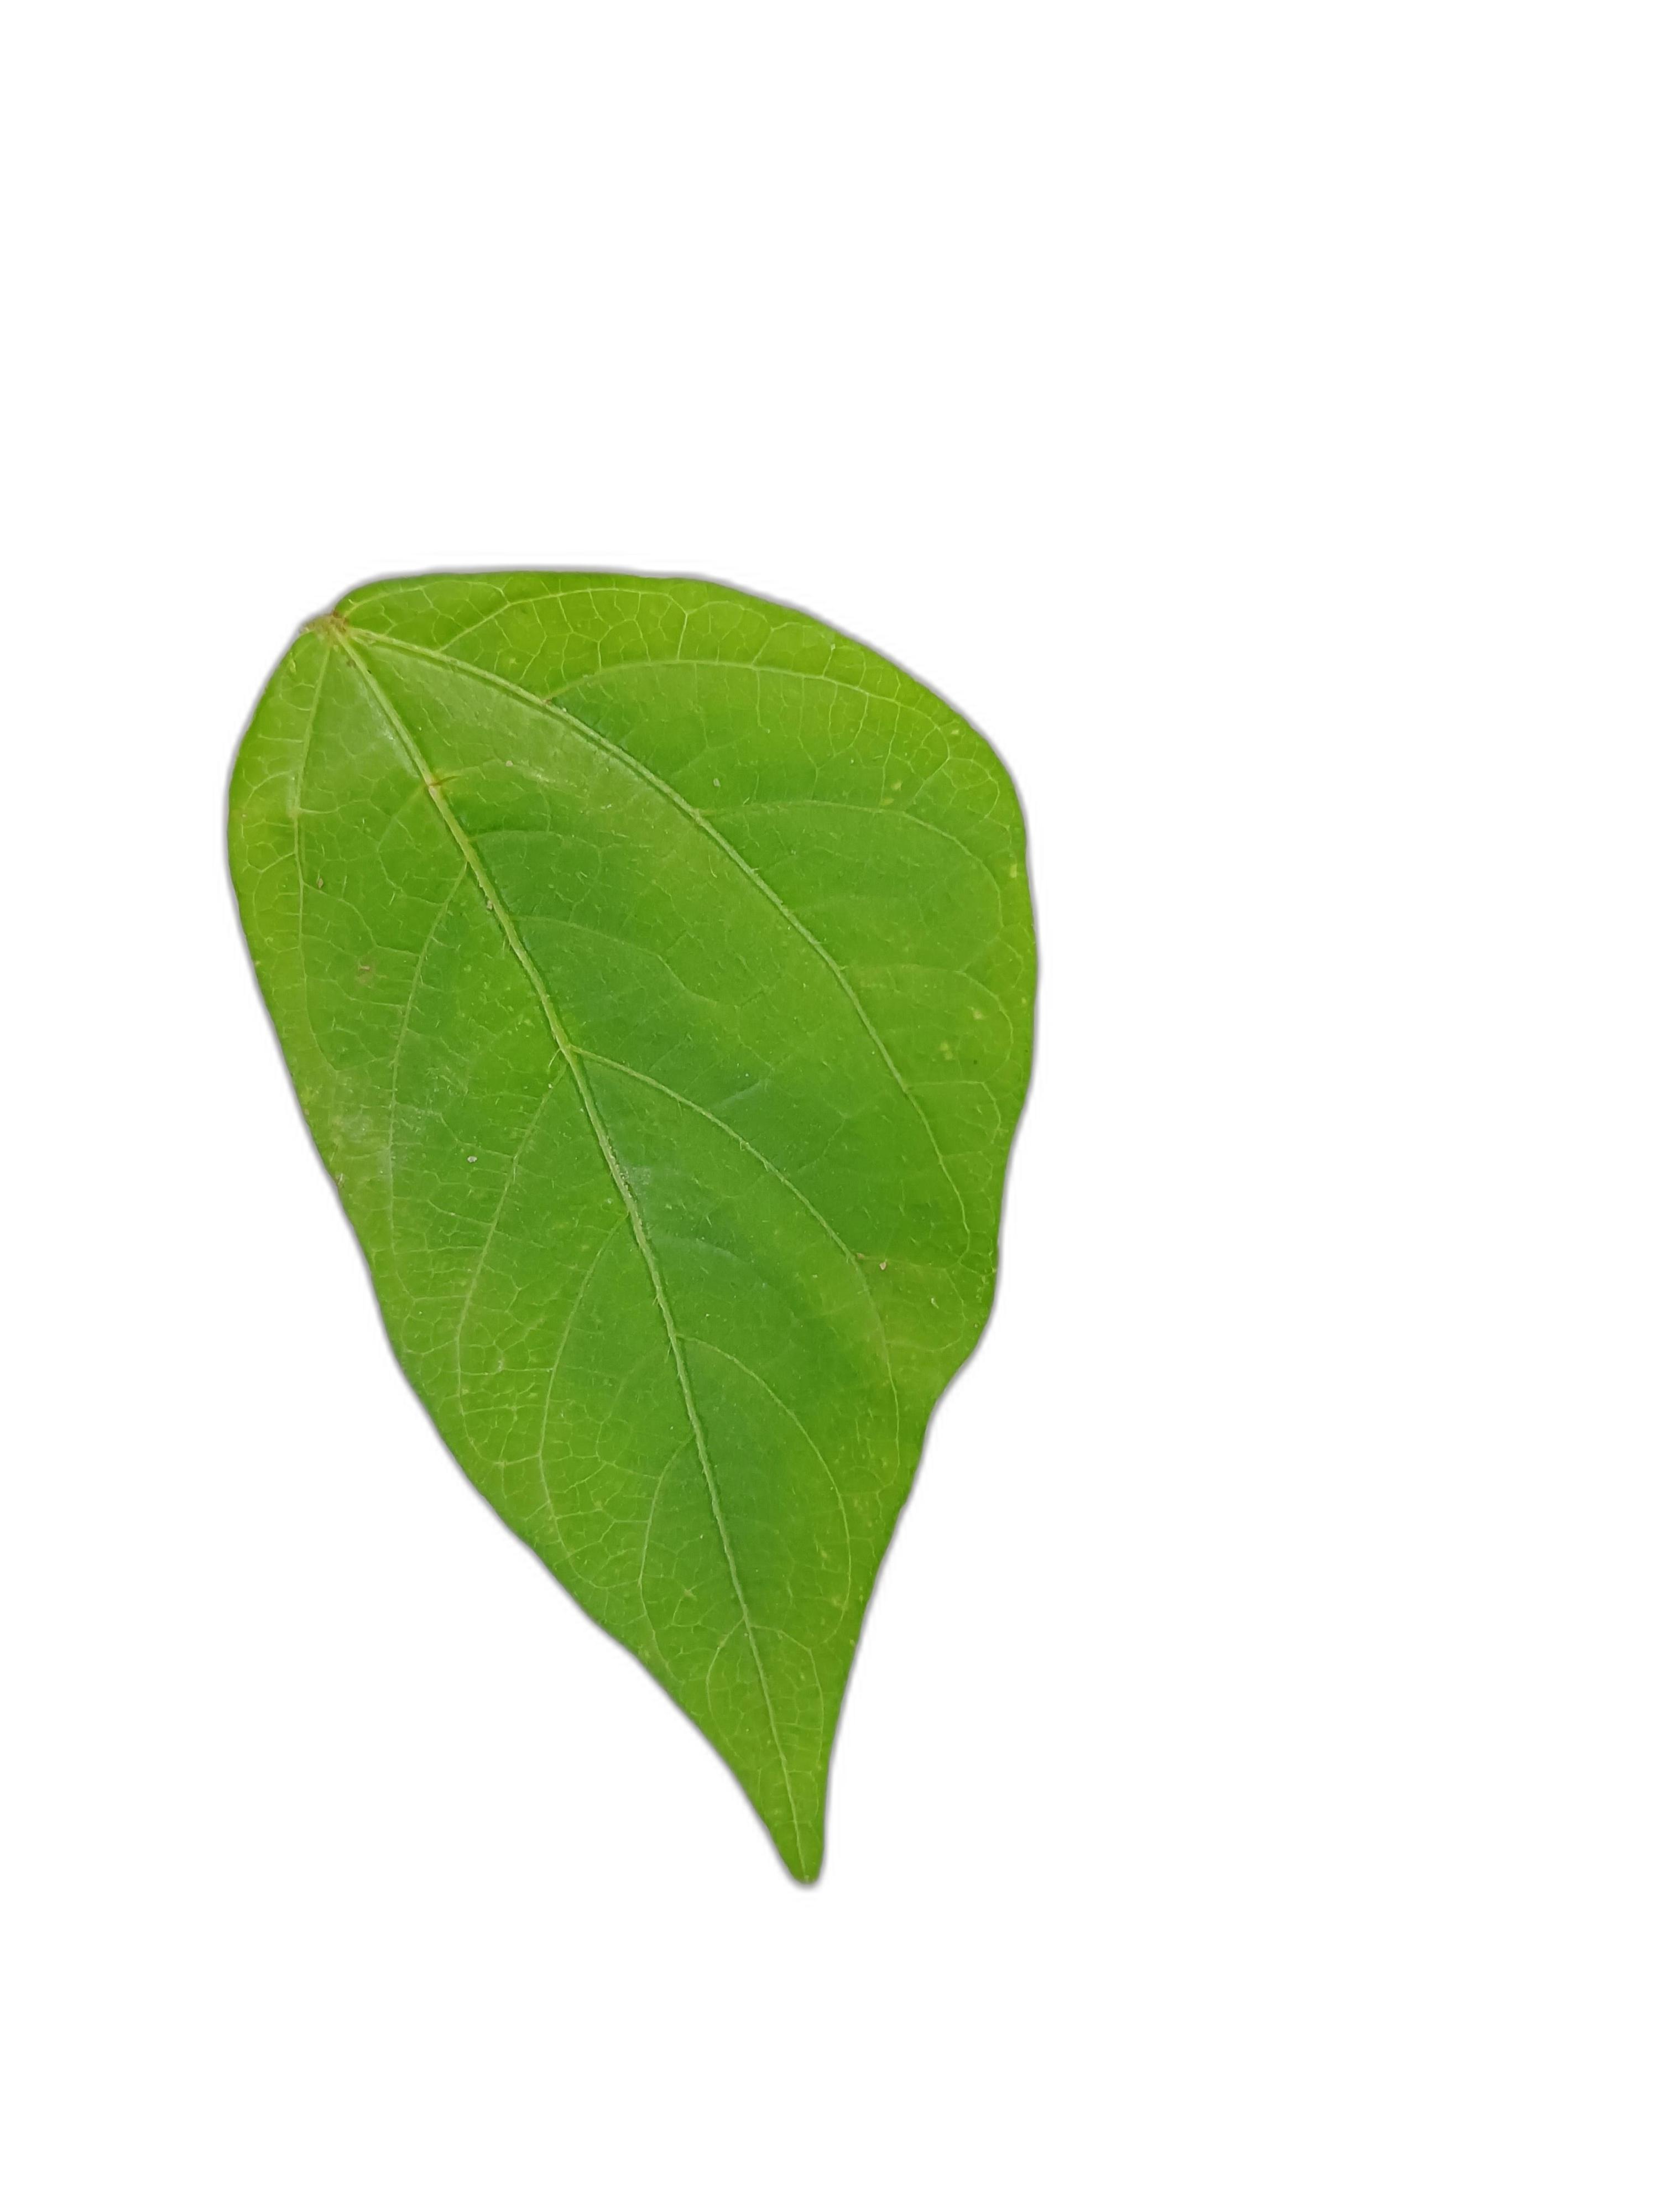
Label: Healthy